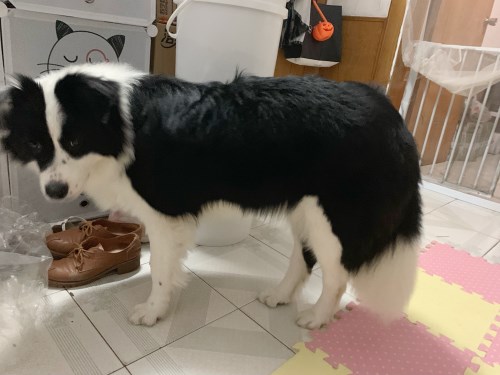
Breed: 2594-n000109-Border_collie